Ecological genetics

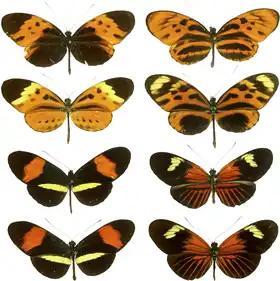
Mimicry polymorphism in " Heliconius " butterflies. Top two rows: four forms of " H. numata " (orange/yellow patterns). Bottom two rows: two forms of " H. melpomene " (left of each pair) alongside the corresponding local forms of " H. erato " (right). Each " H. melpomene " mimics the " H. erato " in the same locale. Such wing pattern diversity is maintained by local selection, and different genetic loci control the color pattern switches. (Image from Meyer 2006, PLOS Biology, CC-BY license.)

Another classic example is warning coloration and mimicry in butterflies, which Ford and colleagues studied to understand polymorphism maintained by predation. In tropical American butterflies of the genus "Heliconius", multiple species share bright wing color patterns as part of Müllerian mimicry rings (where toxic species mimic each other for mutual benefit). Within a single "Heliconius" species, populations can display strikingly different color forms, each form matching the local co-mimic community. For instance, "Heliconius erato" and "Heliconius melpomene" co-occur across many locales, and in each locale they have evolved nearly identical wing patterns – red band and yellow spots in one region, orange and black in another, and so on – despite being distinct species. The maintenance of multiple color morphs within species, each favored in its specific geographic region, is an ecological genetics phenomenon: the different morphs are tied to survival, because local predators learn the warning pattern. A butterfly with a non-matching pattern is more likely to be mistaken for an edible insect and attacked. Research by ecological geneticists showed that these color pattern differences are under simple genetic control (often a few major loci, sometimes characterized as a “supergene”), and that gene flow between populations is counteracted by strong local selection favoring the regional pattern. In the case of "Heliconius", modern genomic studies have identified specific genes (such as variants of the gene "optix") that create the red wing band in multiple species – an example of convergent evolution at the genetic level. Ford’s protégé Philip Sheppard and geneticist Sir Cyril Clarke also famously studied Batesian mimicry in African swallowtail butterflies ("Papilio") during the 1950s–60s, uncovering polymorphic female forms: some females mimic toxic butterflies (to avoid predation), while others do not. They found that a single genetic locus with multiple alleles produces the different female morphs in "Papilio polytes", and frequency-dependent selection (predators being more likely to attack the rarer-looking forms) helped maintain the polymorphism. These butterfly studies demonstrated how complex interactions between predators, prey, and the environment can maintain balanced polymorphisms in nature. The work on mimicry, spanning over a century and continuing today, underscores a key theme of ecological genetics: natural selection can preserve genetic diversity when different environments or ecological interactions favor different genotypes, leading to a patchwork of adaptations across the landscape.